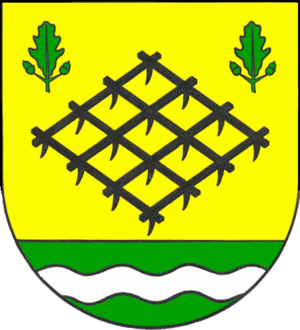
Eggstedt
Coat of arms of Eggstedt
Eggstedt er en by og kommune i det nordlige Tyskland, beliggende i Amt Burg-Sankt Michaelisdonn under Kreis Dithmarschen. Kreis Dithmarschen ligger i den sydvestlige del af delstaten Slesvig-Holsten.